La gatta da pelare

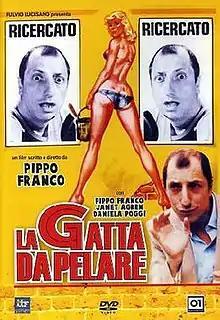

La gatta da pelare ("A Hard Nut to Crack") is a 1981 Italian comedy film written, directed and starred by Pippo Franco. It is his only film as a director.